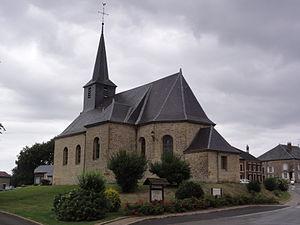
Montcornet est une commune française, située dans le département des Ardennes en région Grand Est.